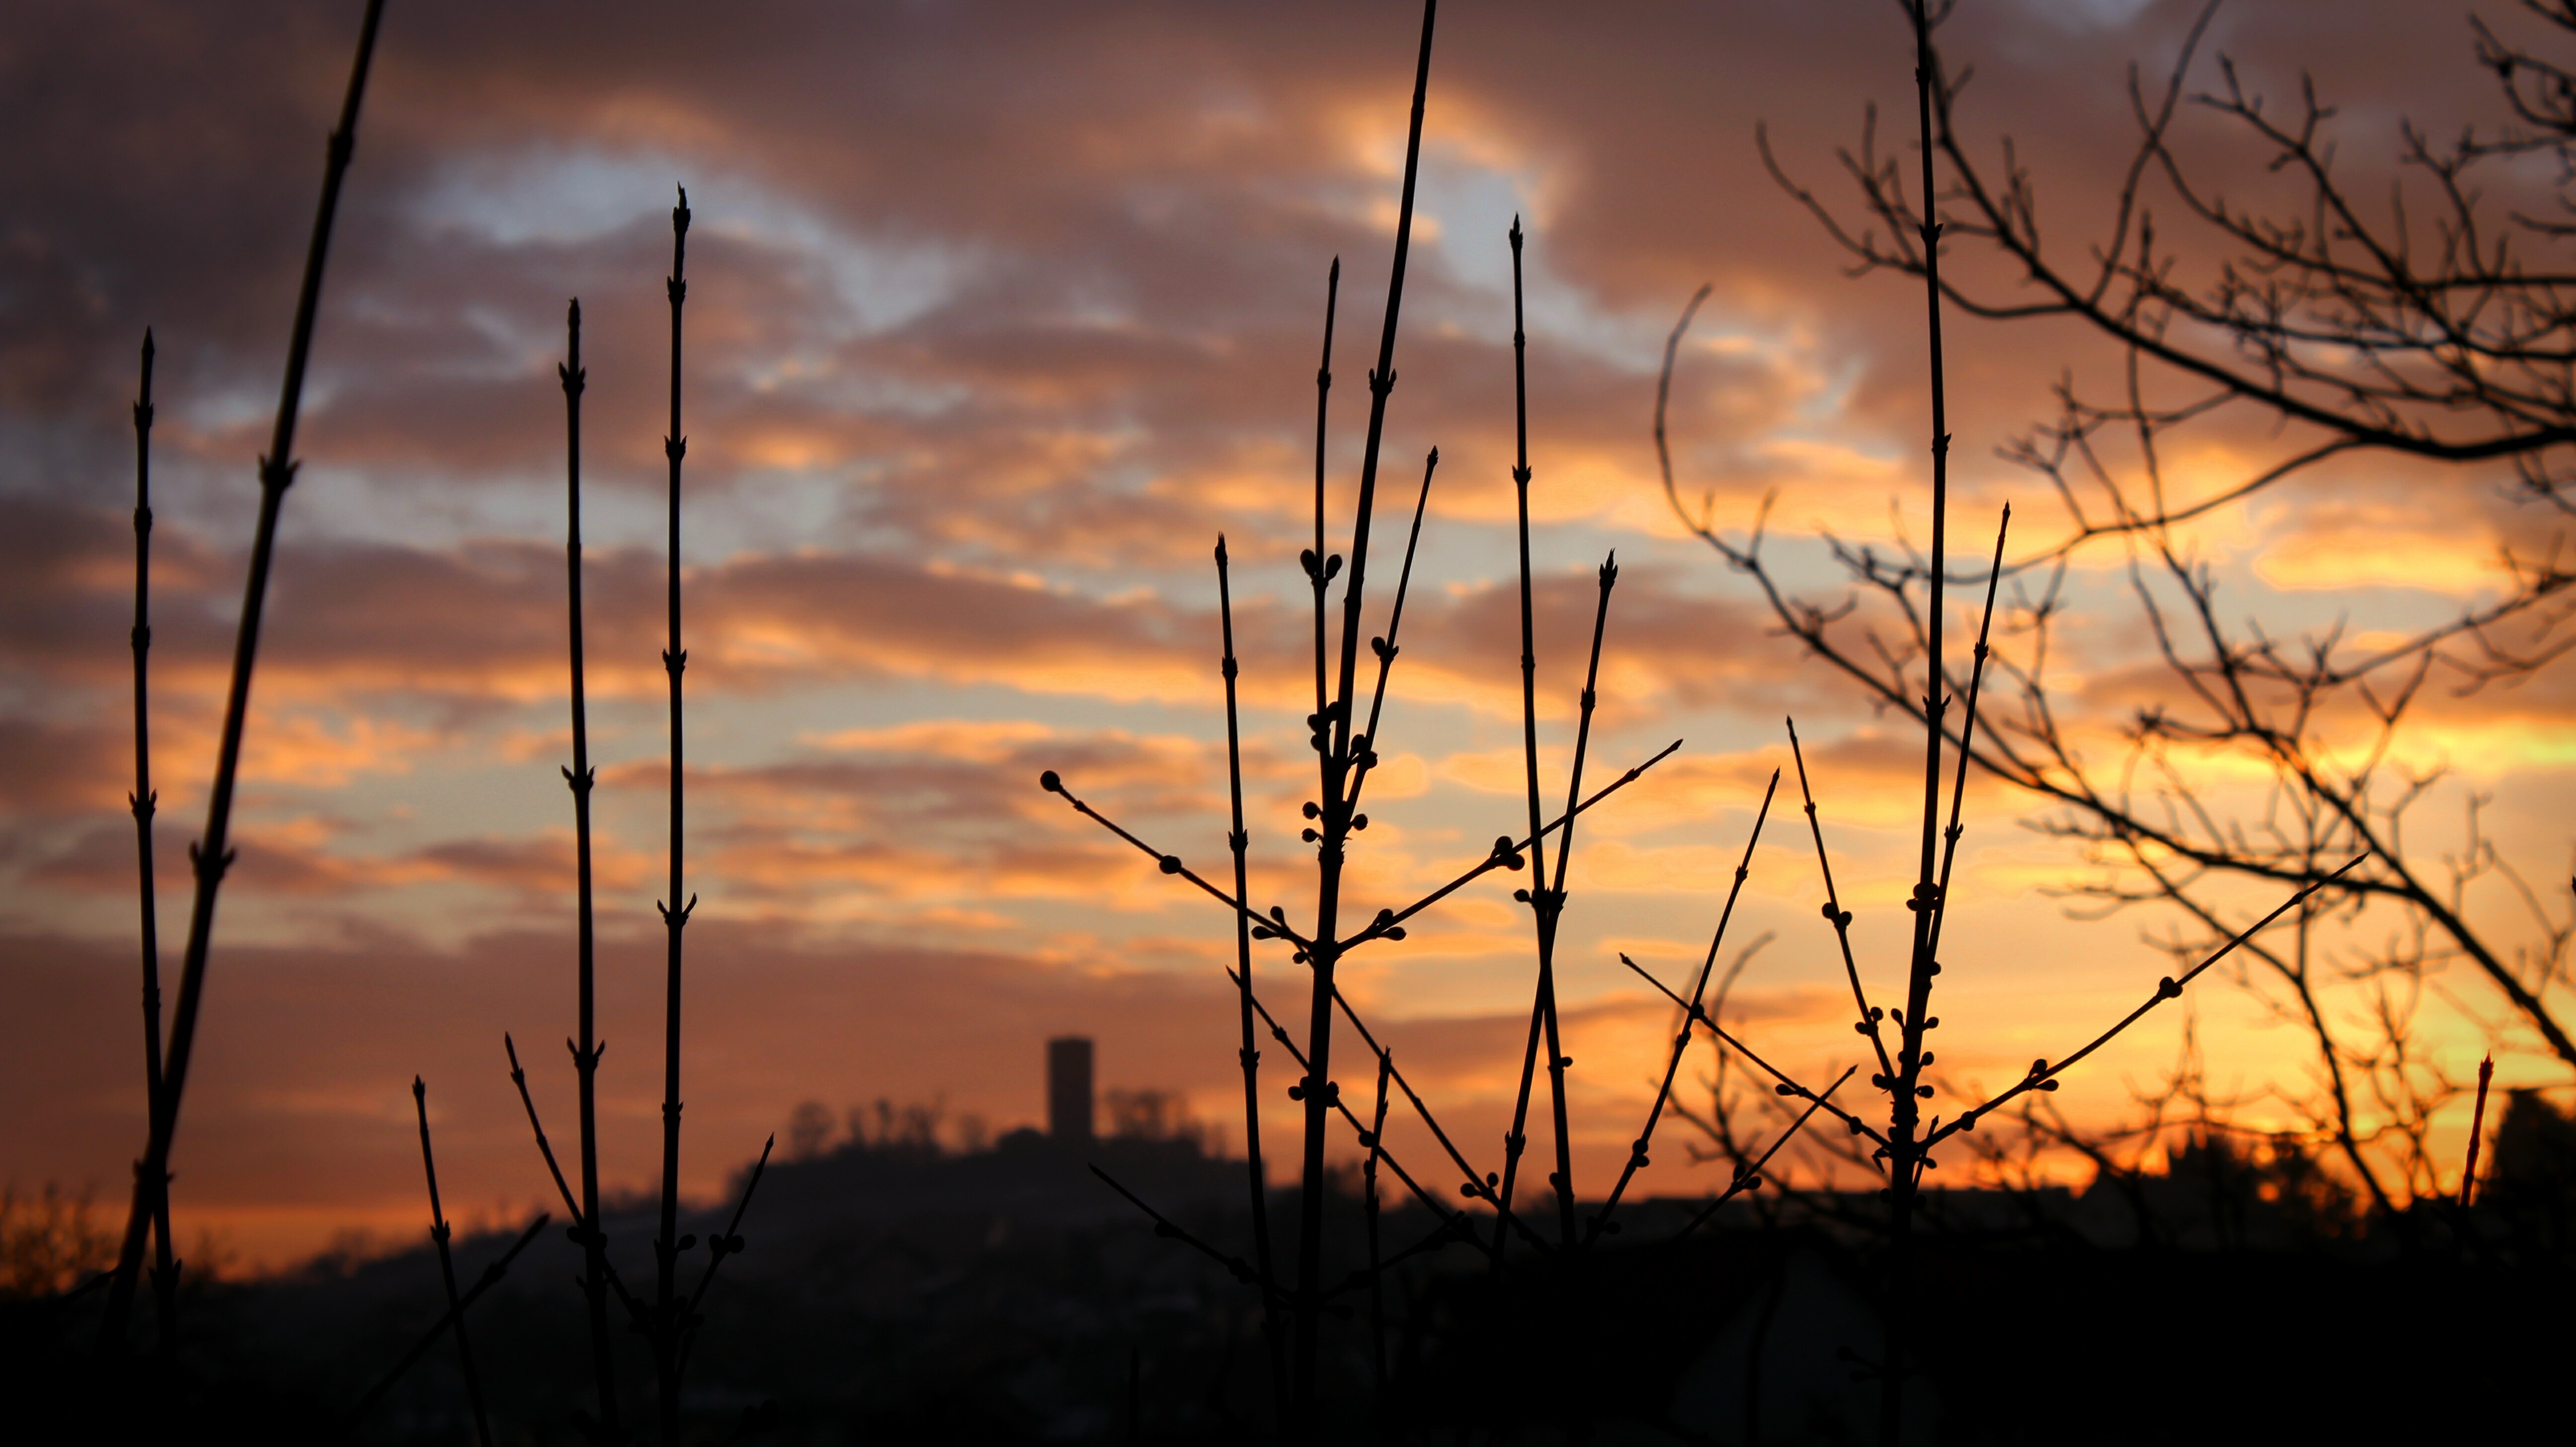
tree, nature, branch, light, cloud, plant, sky, sun, sunrise, sunset, field, prairie, sunlight, morning, view, dawn, atmosphere, panorama, dark, dusk, evening, red, castle, trees, aesthetic, focus, mood, afterglow, red sky at morning